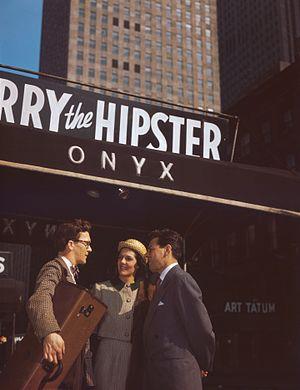
L' Onyx Club était un club de jazz situé sur la 52e Rue ouest à New York.